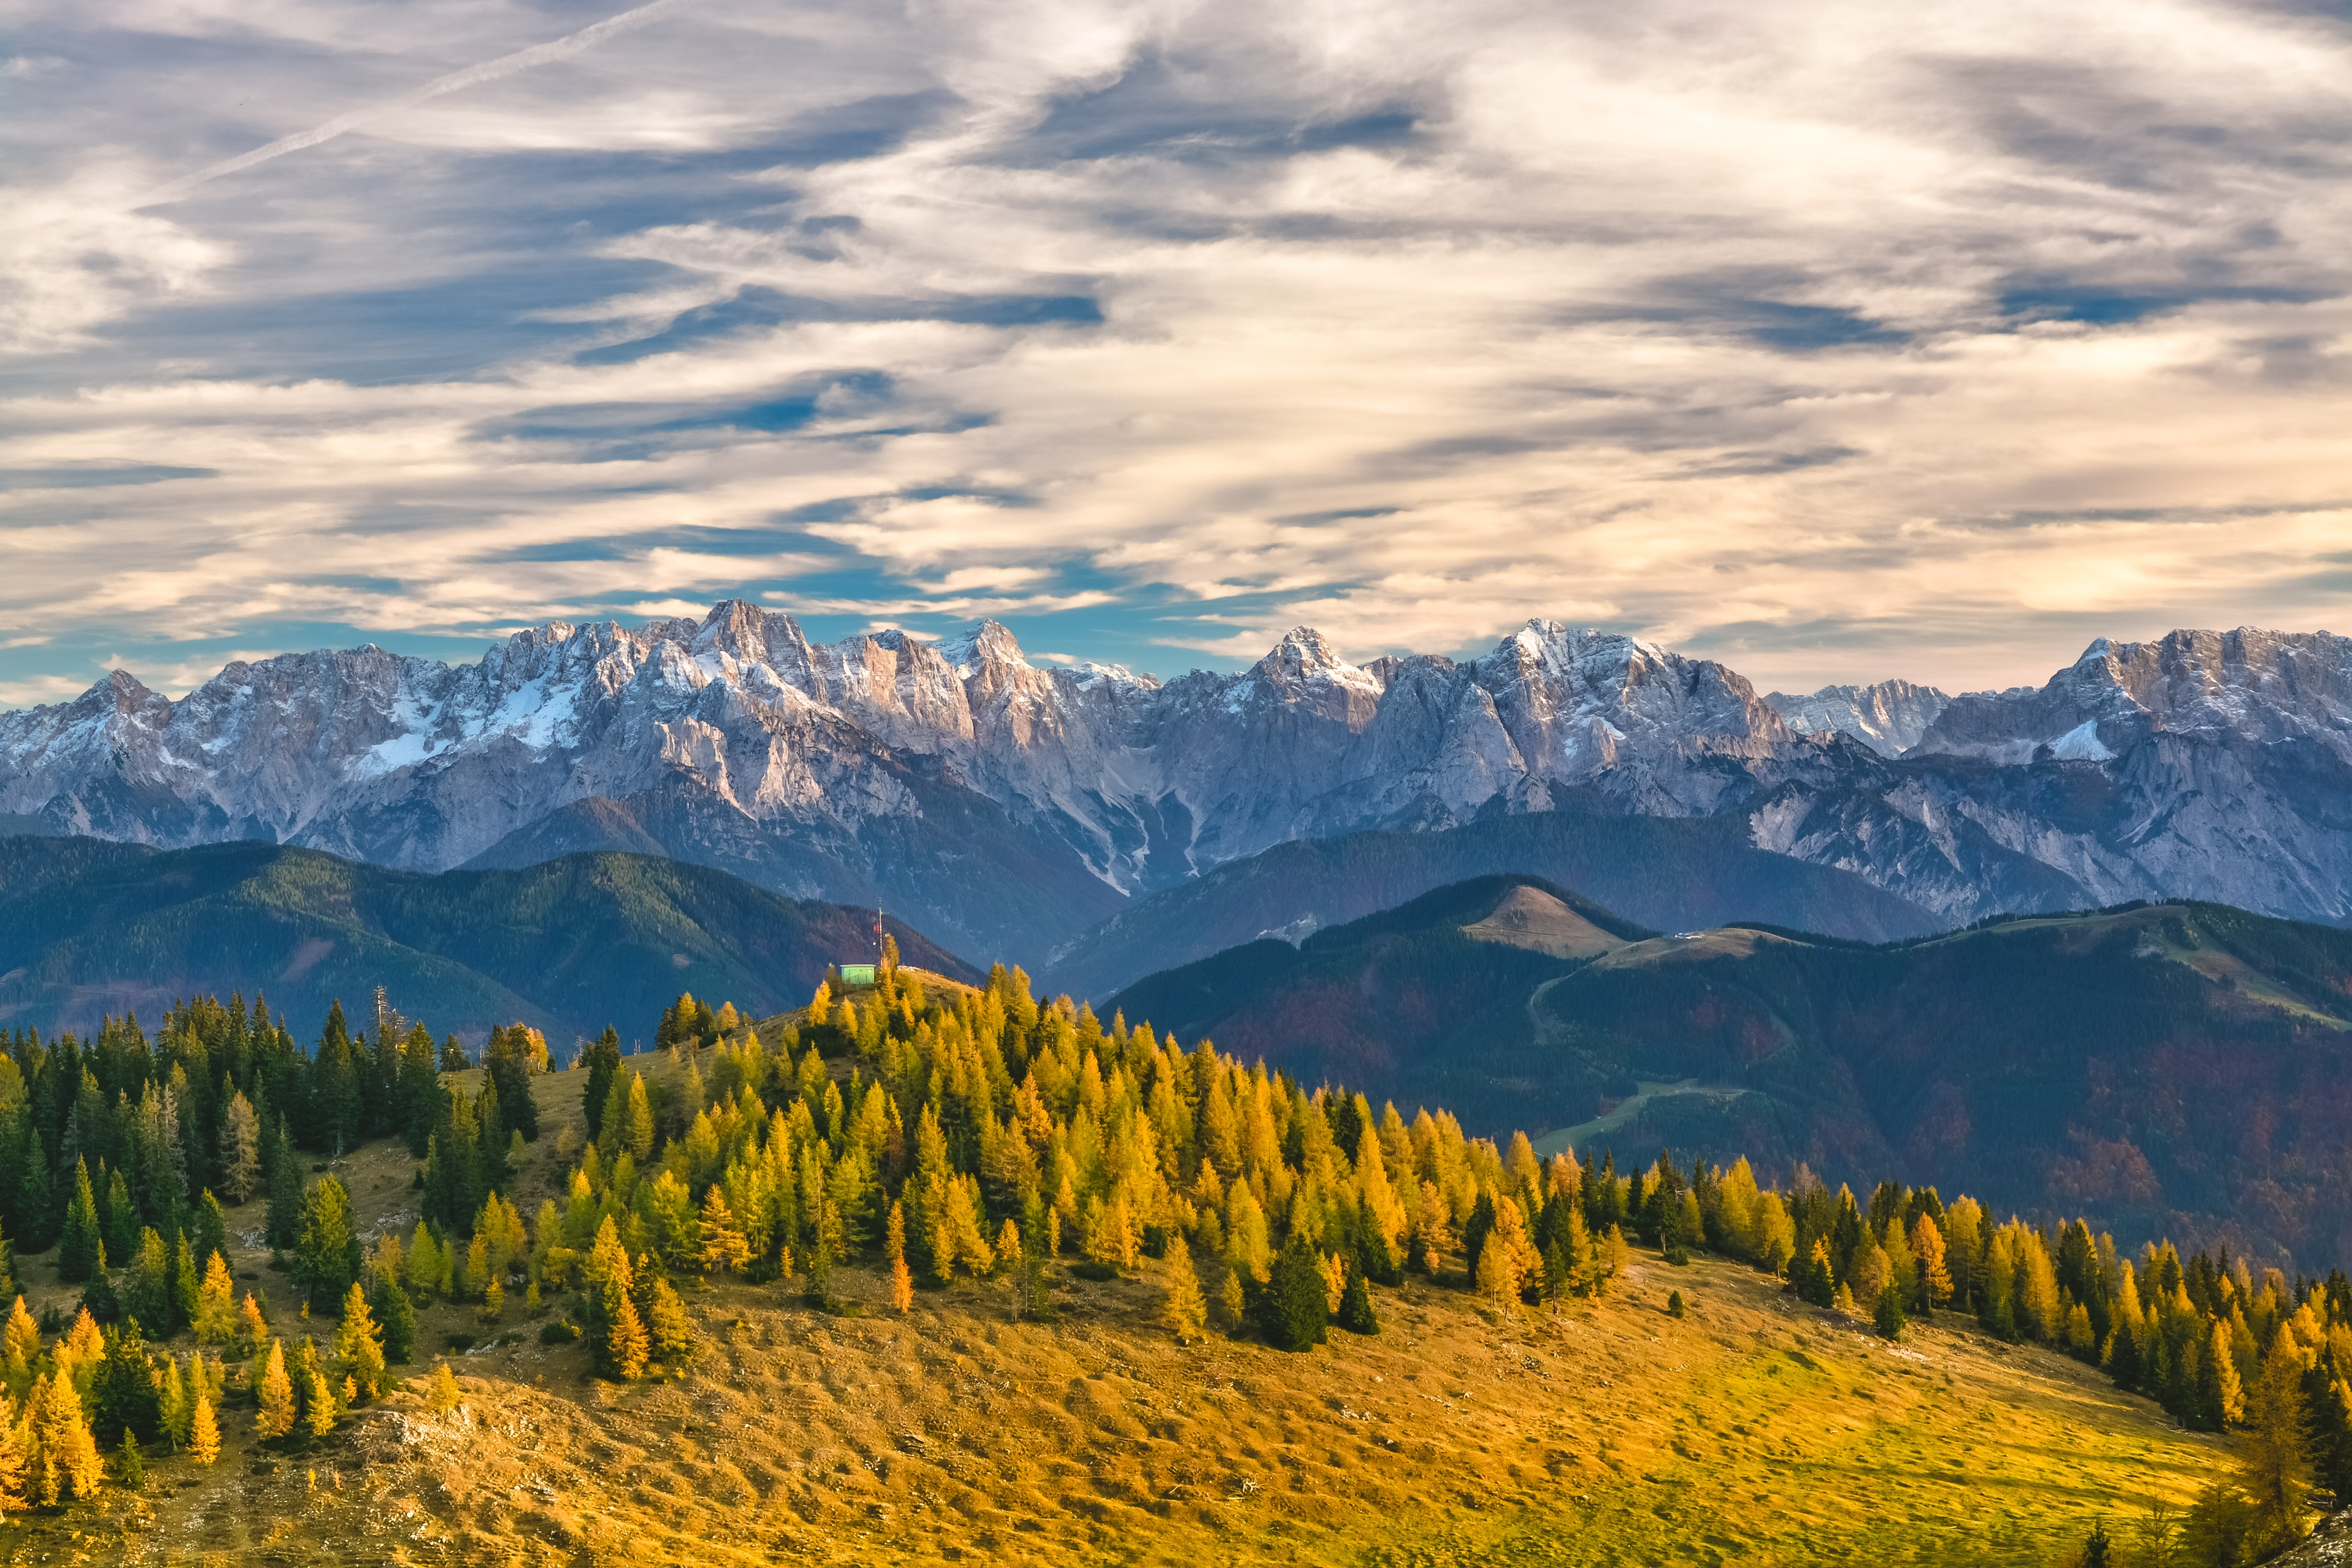
landscape, tree, nature, forest, wilderness, mountain, snow, cloud, sky, sunshine, sunrise, sunset, meadow, morning, hill, peak, valley, mountain range, panorama, autumn, alpine, blue, yellow, season, ridge, austria, rocks, clouds, mountains, alps, pines, plateau, landform, geographical feature, mountainous landforms